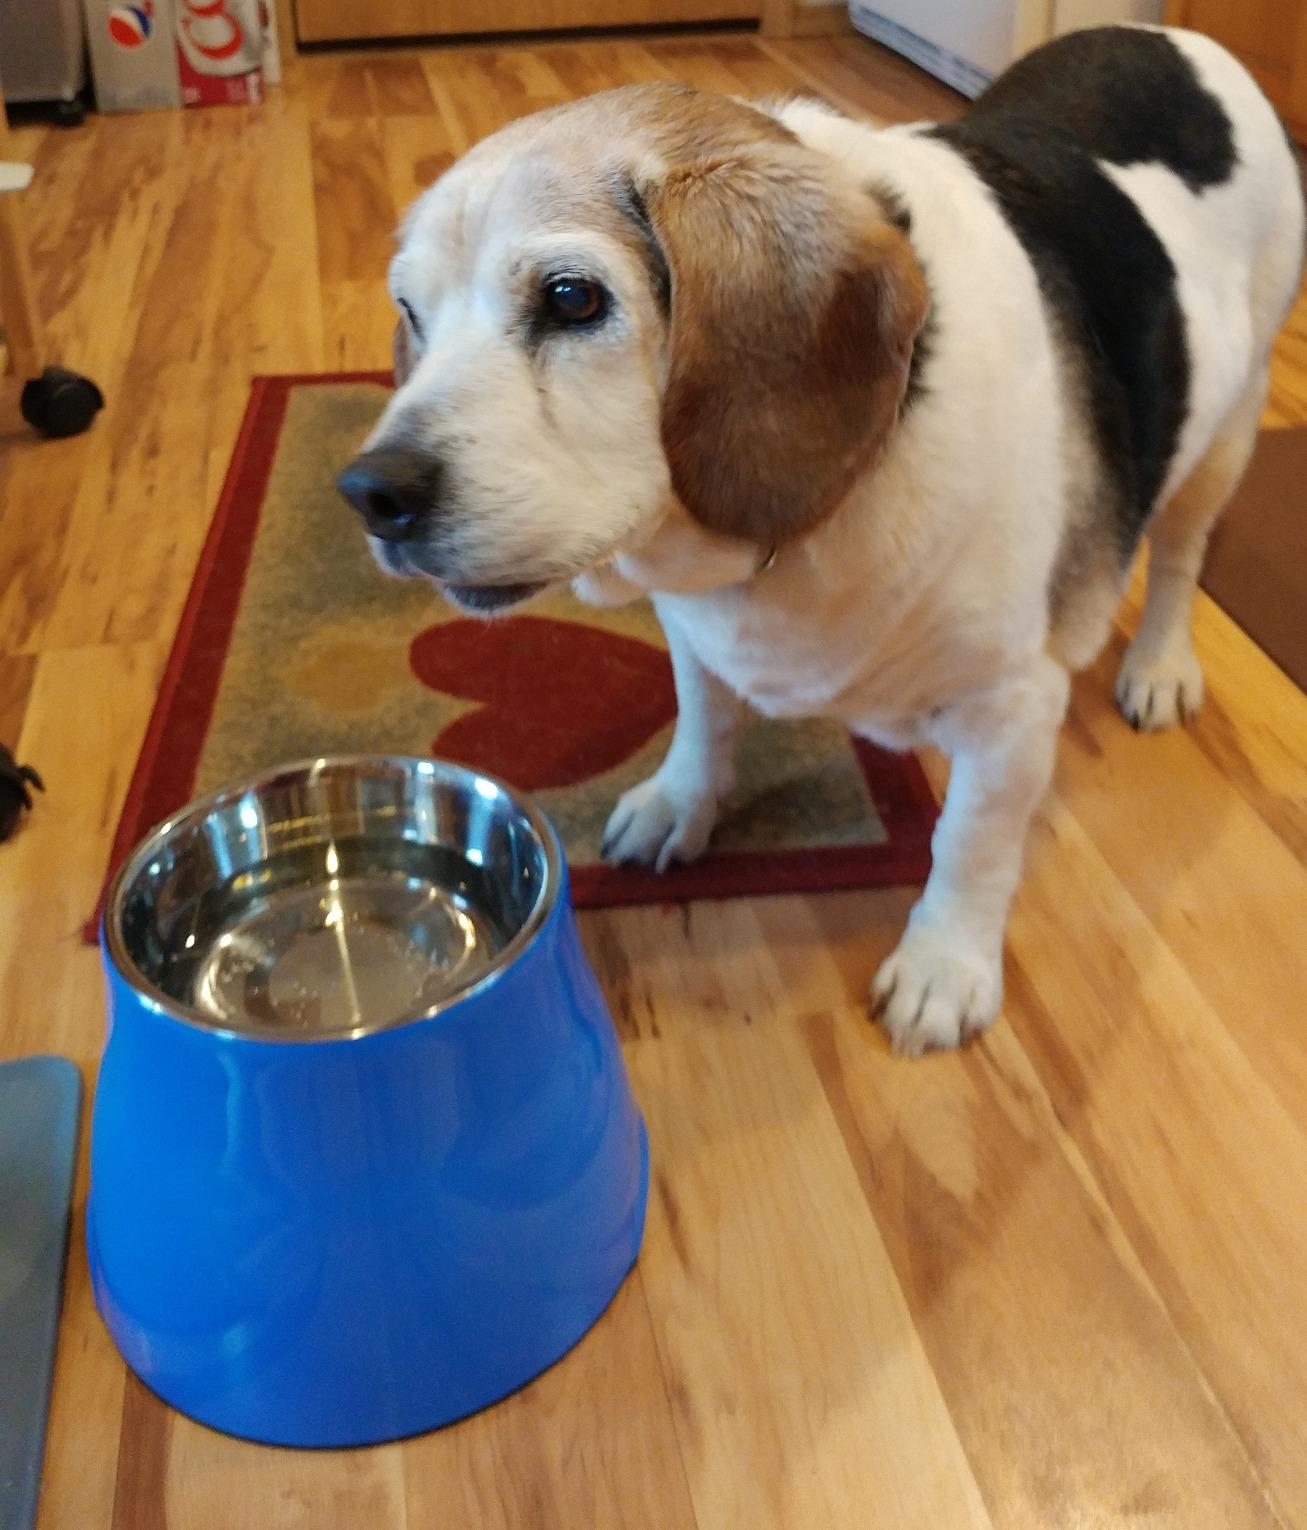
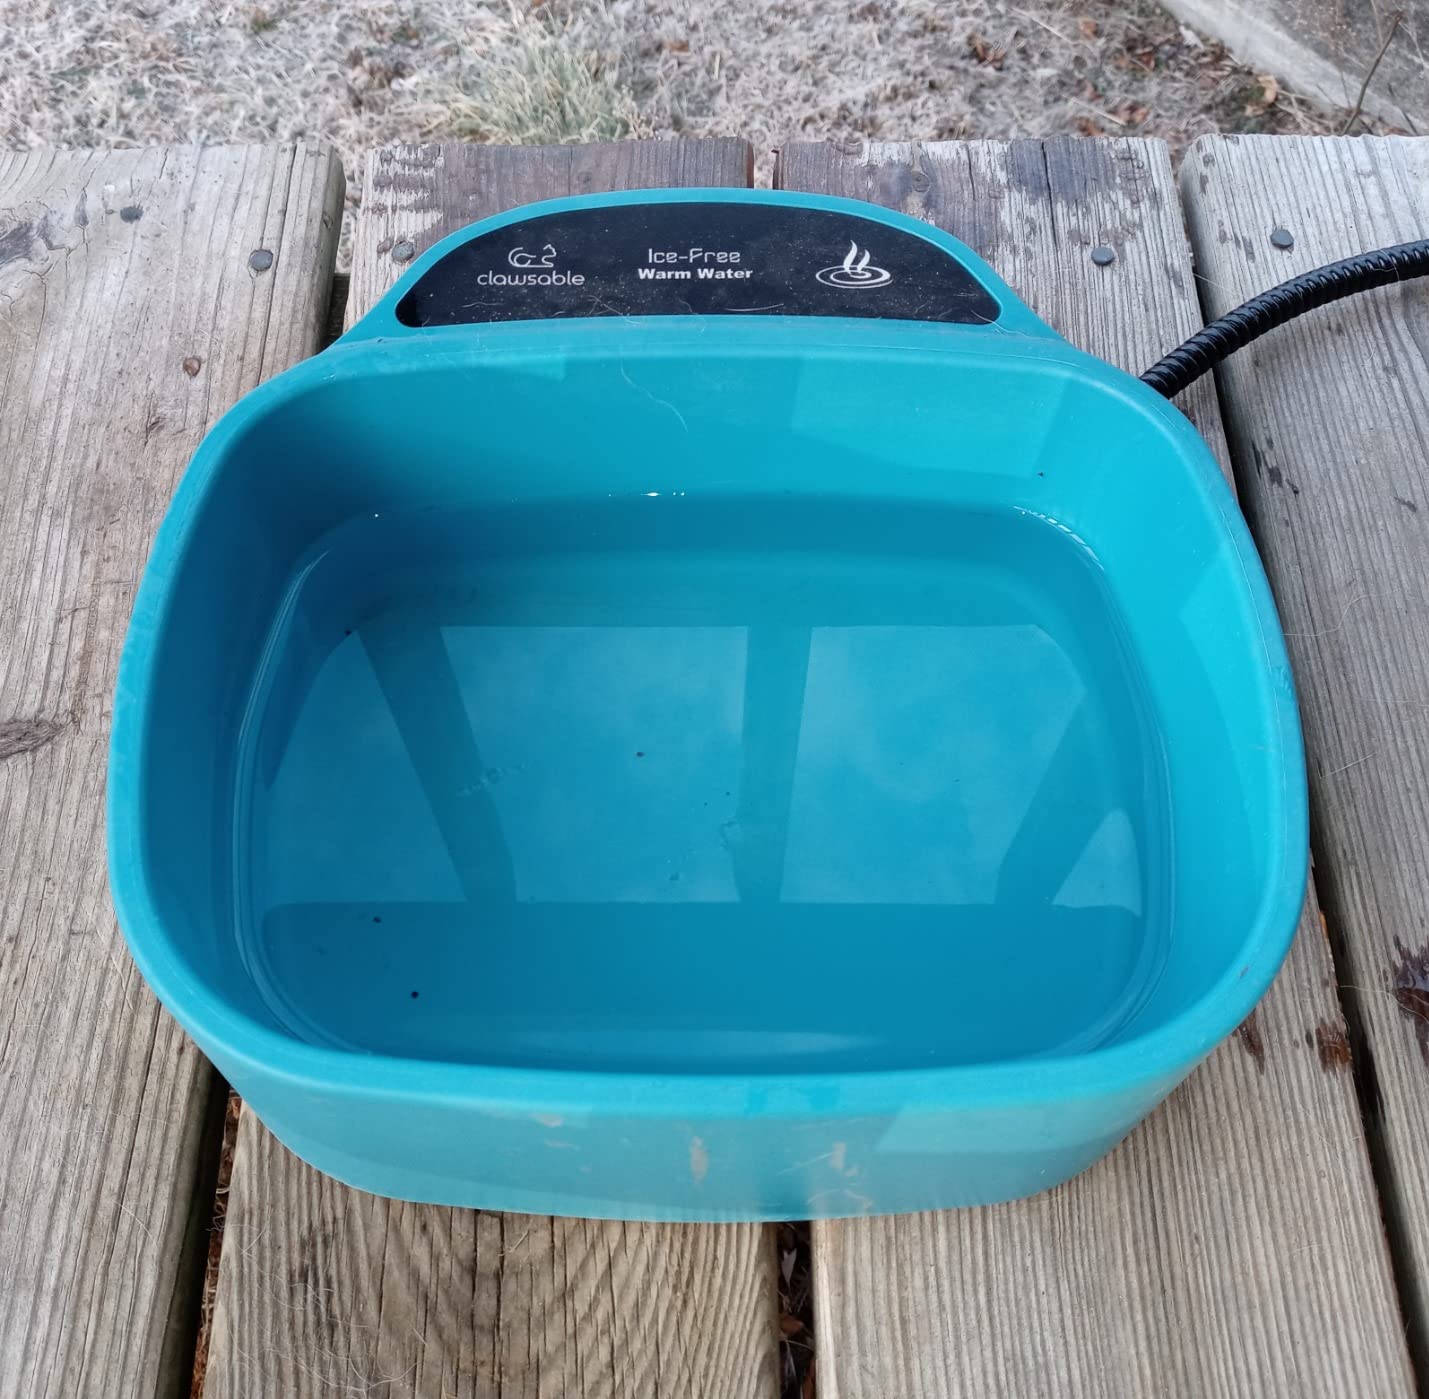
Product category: items_bowl
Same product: no